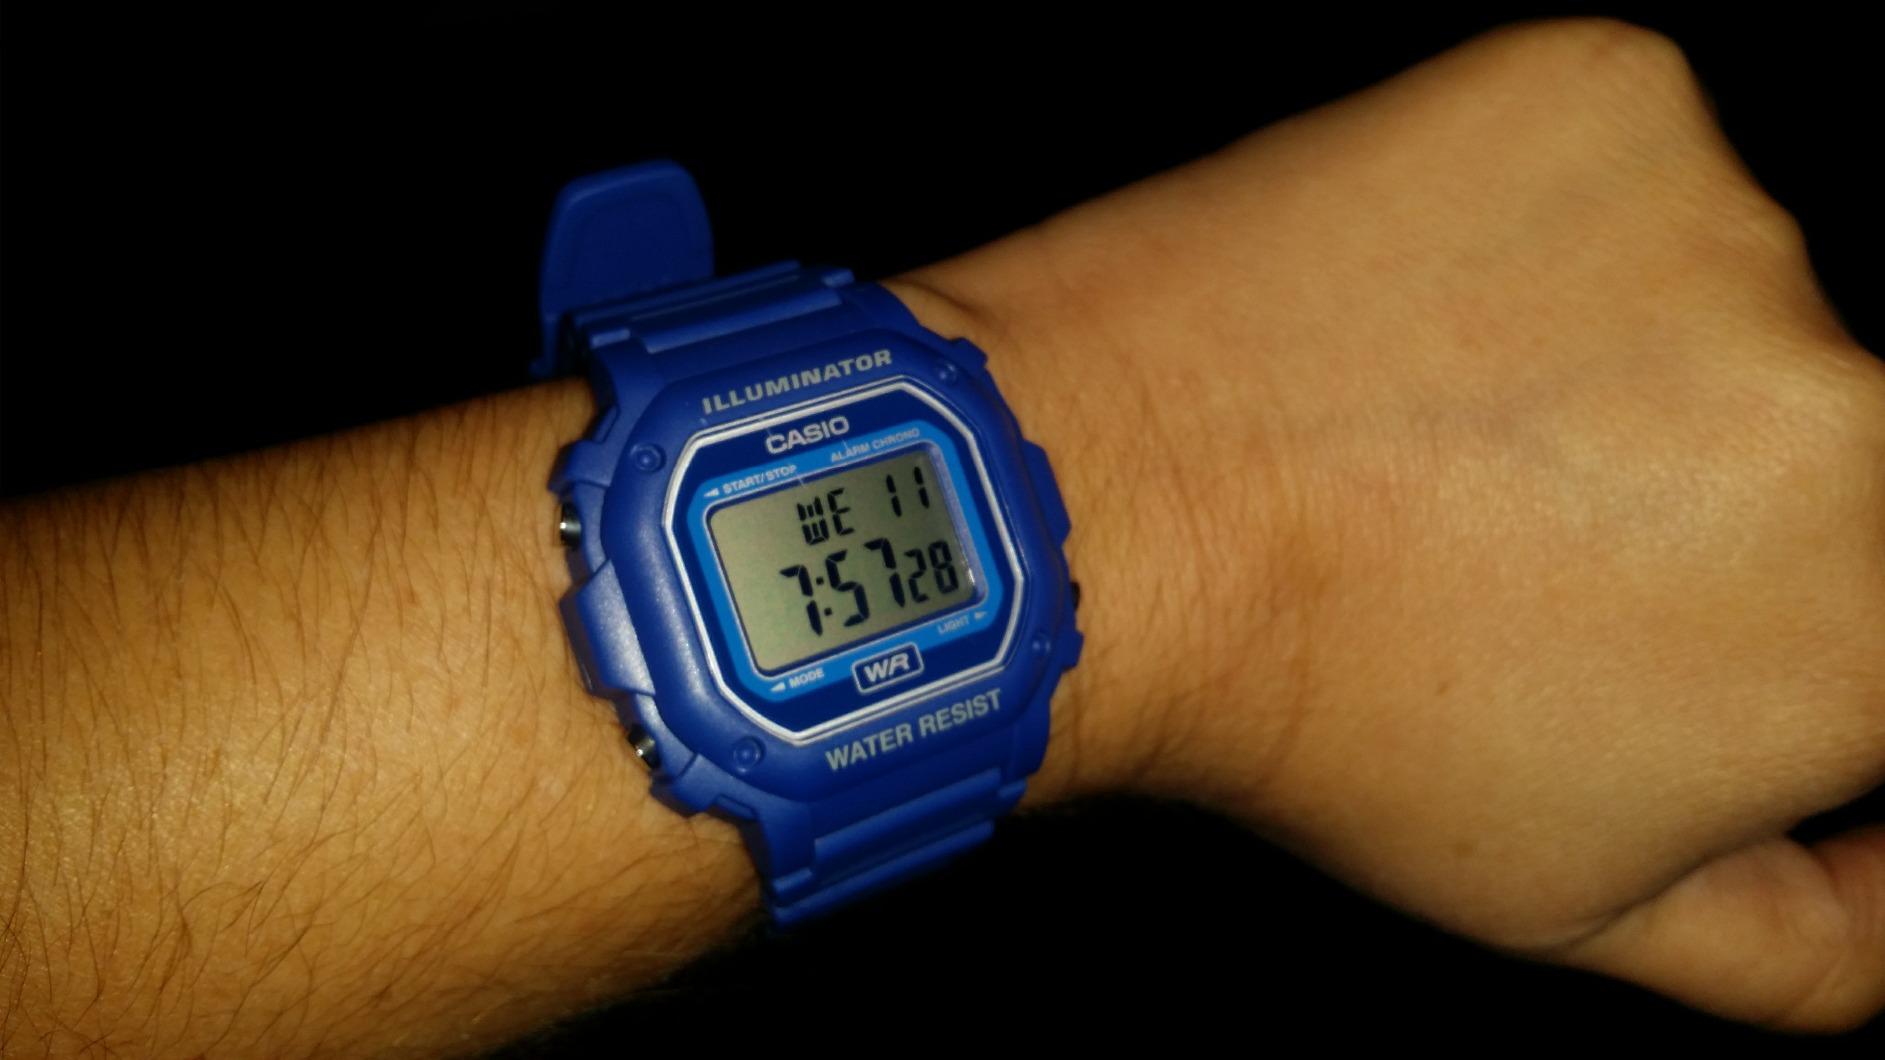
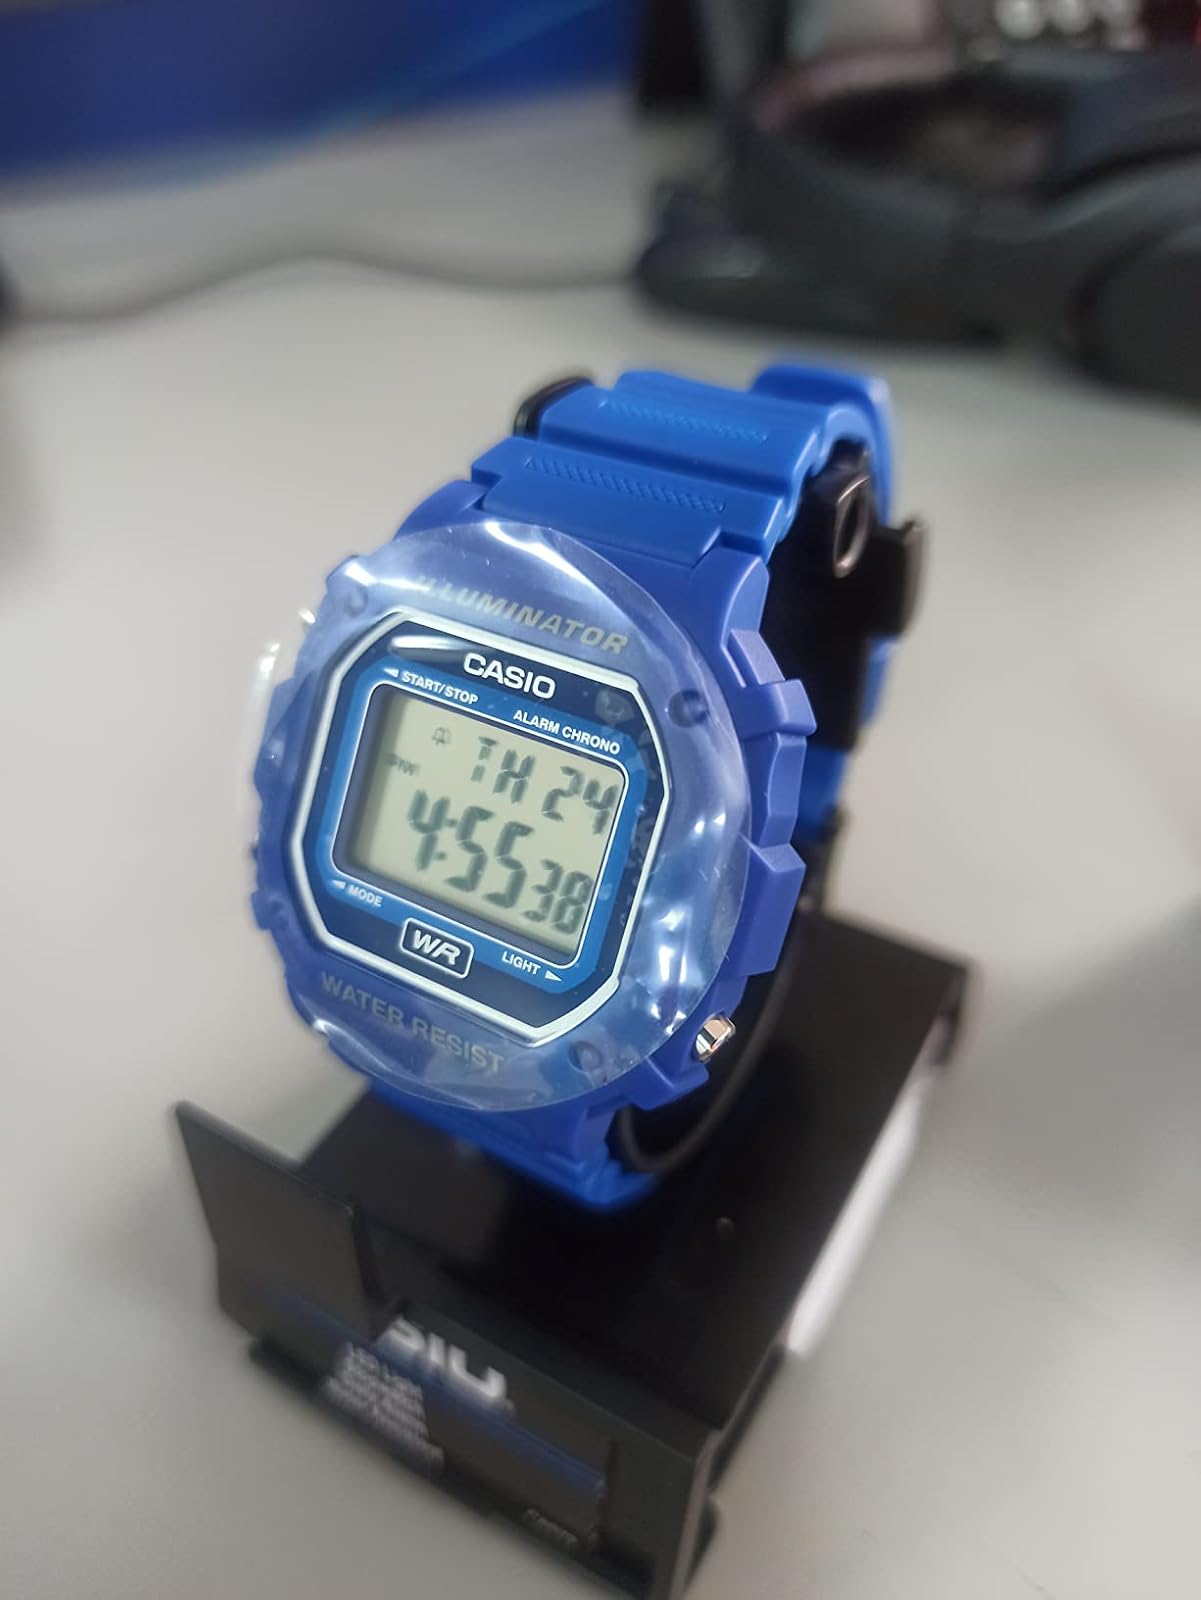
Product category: accessories_watch
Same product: yes